Montgomery Township, New Jersey

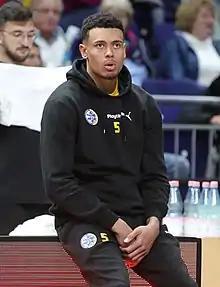
Wade Baldwin IV

, the township had a total of of roadways, of which were maintained by the municipality, by Somerset County and by the New Jersey Department of Transportation.